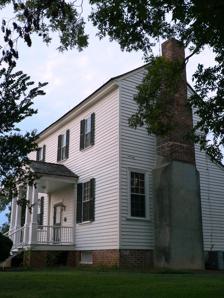
Building: Beaver Dam (Knightdale, North Carolina)
Country: United States of America
Year built: 1810
Historic house in North Carolina, United States United States historic place Beaver Dam U.S. National Register of Historic Places Beaver Dam viewed from the southeast Show map of North Carolina Show map of the United States Location 7081 Forestville Road, Knightdale , North Carolina Coordinates 35°48′32.6″N 78°29′06.8″W / 35.809056°N 78.485222°W / 35.809056; -78.485222 Built c. 1810 Architectural style Federal MPS Wake County MPS NRHP reference No. 86003529 Added to NRHP January 6, 1987 Beaver Dam is an antebellum plantation house located on the northern edge of present-day Knightdale , Wake County, North Carolina .  The house was built around 1810 by Col. William Hinton, brother of Charles Lewis Hinton who built the nearby Midway Plantation . At its height, the Beaver Dam plantation encompassed around 4,000 acres (1,600 ha) tended by the forced labor of about 50 enslaved people. It was listed on the National Register of Historic Places in 1987. In 2005, the house was purchased by Hinton Land, LLC and underwent a 6-month restoration by Lambeth Restoration, HagerSmith Architects, Williams Realty and Building Company, John Stein Painting, Western Cedar Supply, and others. See also List of Registered Historic Places in North Carolina National Register of Historic Places listings in Wake County, North Carolina References